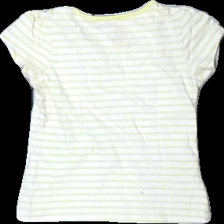
View: back
Type: T-shirt
Category: Children
Brand: Not in the list
Brand text on label: Lupilu
Colors: Yellow, White, Blue, Multicolor
Material: 100% cott
Pattern: Striped
Cut: Regular, C-collar
Size: 110
Season: Summer
Stains: Minor
Damage: stains
Damage location: middle center
Price range: <50
Recommended usage: Export
Description: Yellow and white striped t-shirt with floral and text print on the front, for kids. From Lupilu, size 110/116.